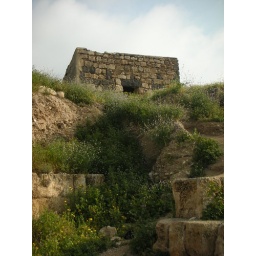
An unnamed stone building greets visitors on the hill over the parking lot into Um Qais